Kellys Arias

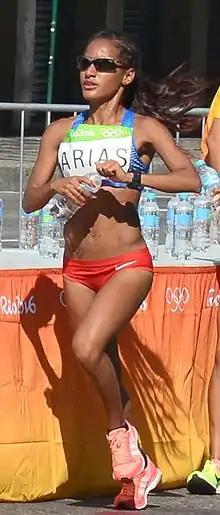
Kellys Arias at the 2016 Summer Olympics

Kellys Arias (born 3 July 1989) is a Colombian long-distance runner who specialises in the marathon. She competed in the women's marathon event at the 2016 Summer Olympics. She holds Colombia's women's division records in the marathon (2:29:36, 6th place women's division at 2016 Hamburg Marathon, an Olympic qualifying time) and the half marathon (1:11:21, 19th place women's division at 2016 IAAF World Half Marathon Championships at Cardiff University) and in the lead up to the Rio Olympics she won the 2016 Panama City Half Marathon. On 8 July 2018 Arias won the 10,000 meters in 34:39.32 at the Colombian National Championships on the new track at Rafael Cotes Municipal Stadium in Barranquilla. The track was renovated in preparation for the 2018 Central American and Caribbean Games where Arias finished 5th out of 7 runners in the 10k final in 35:01.57 on 29 July.